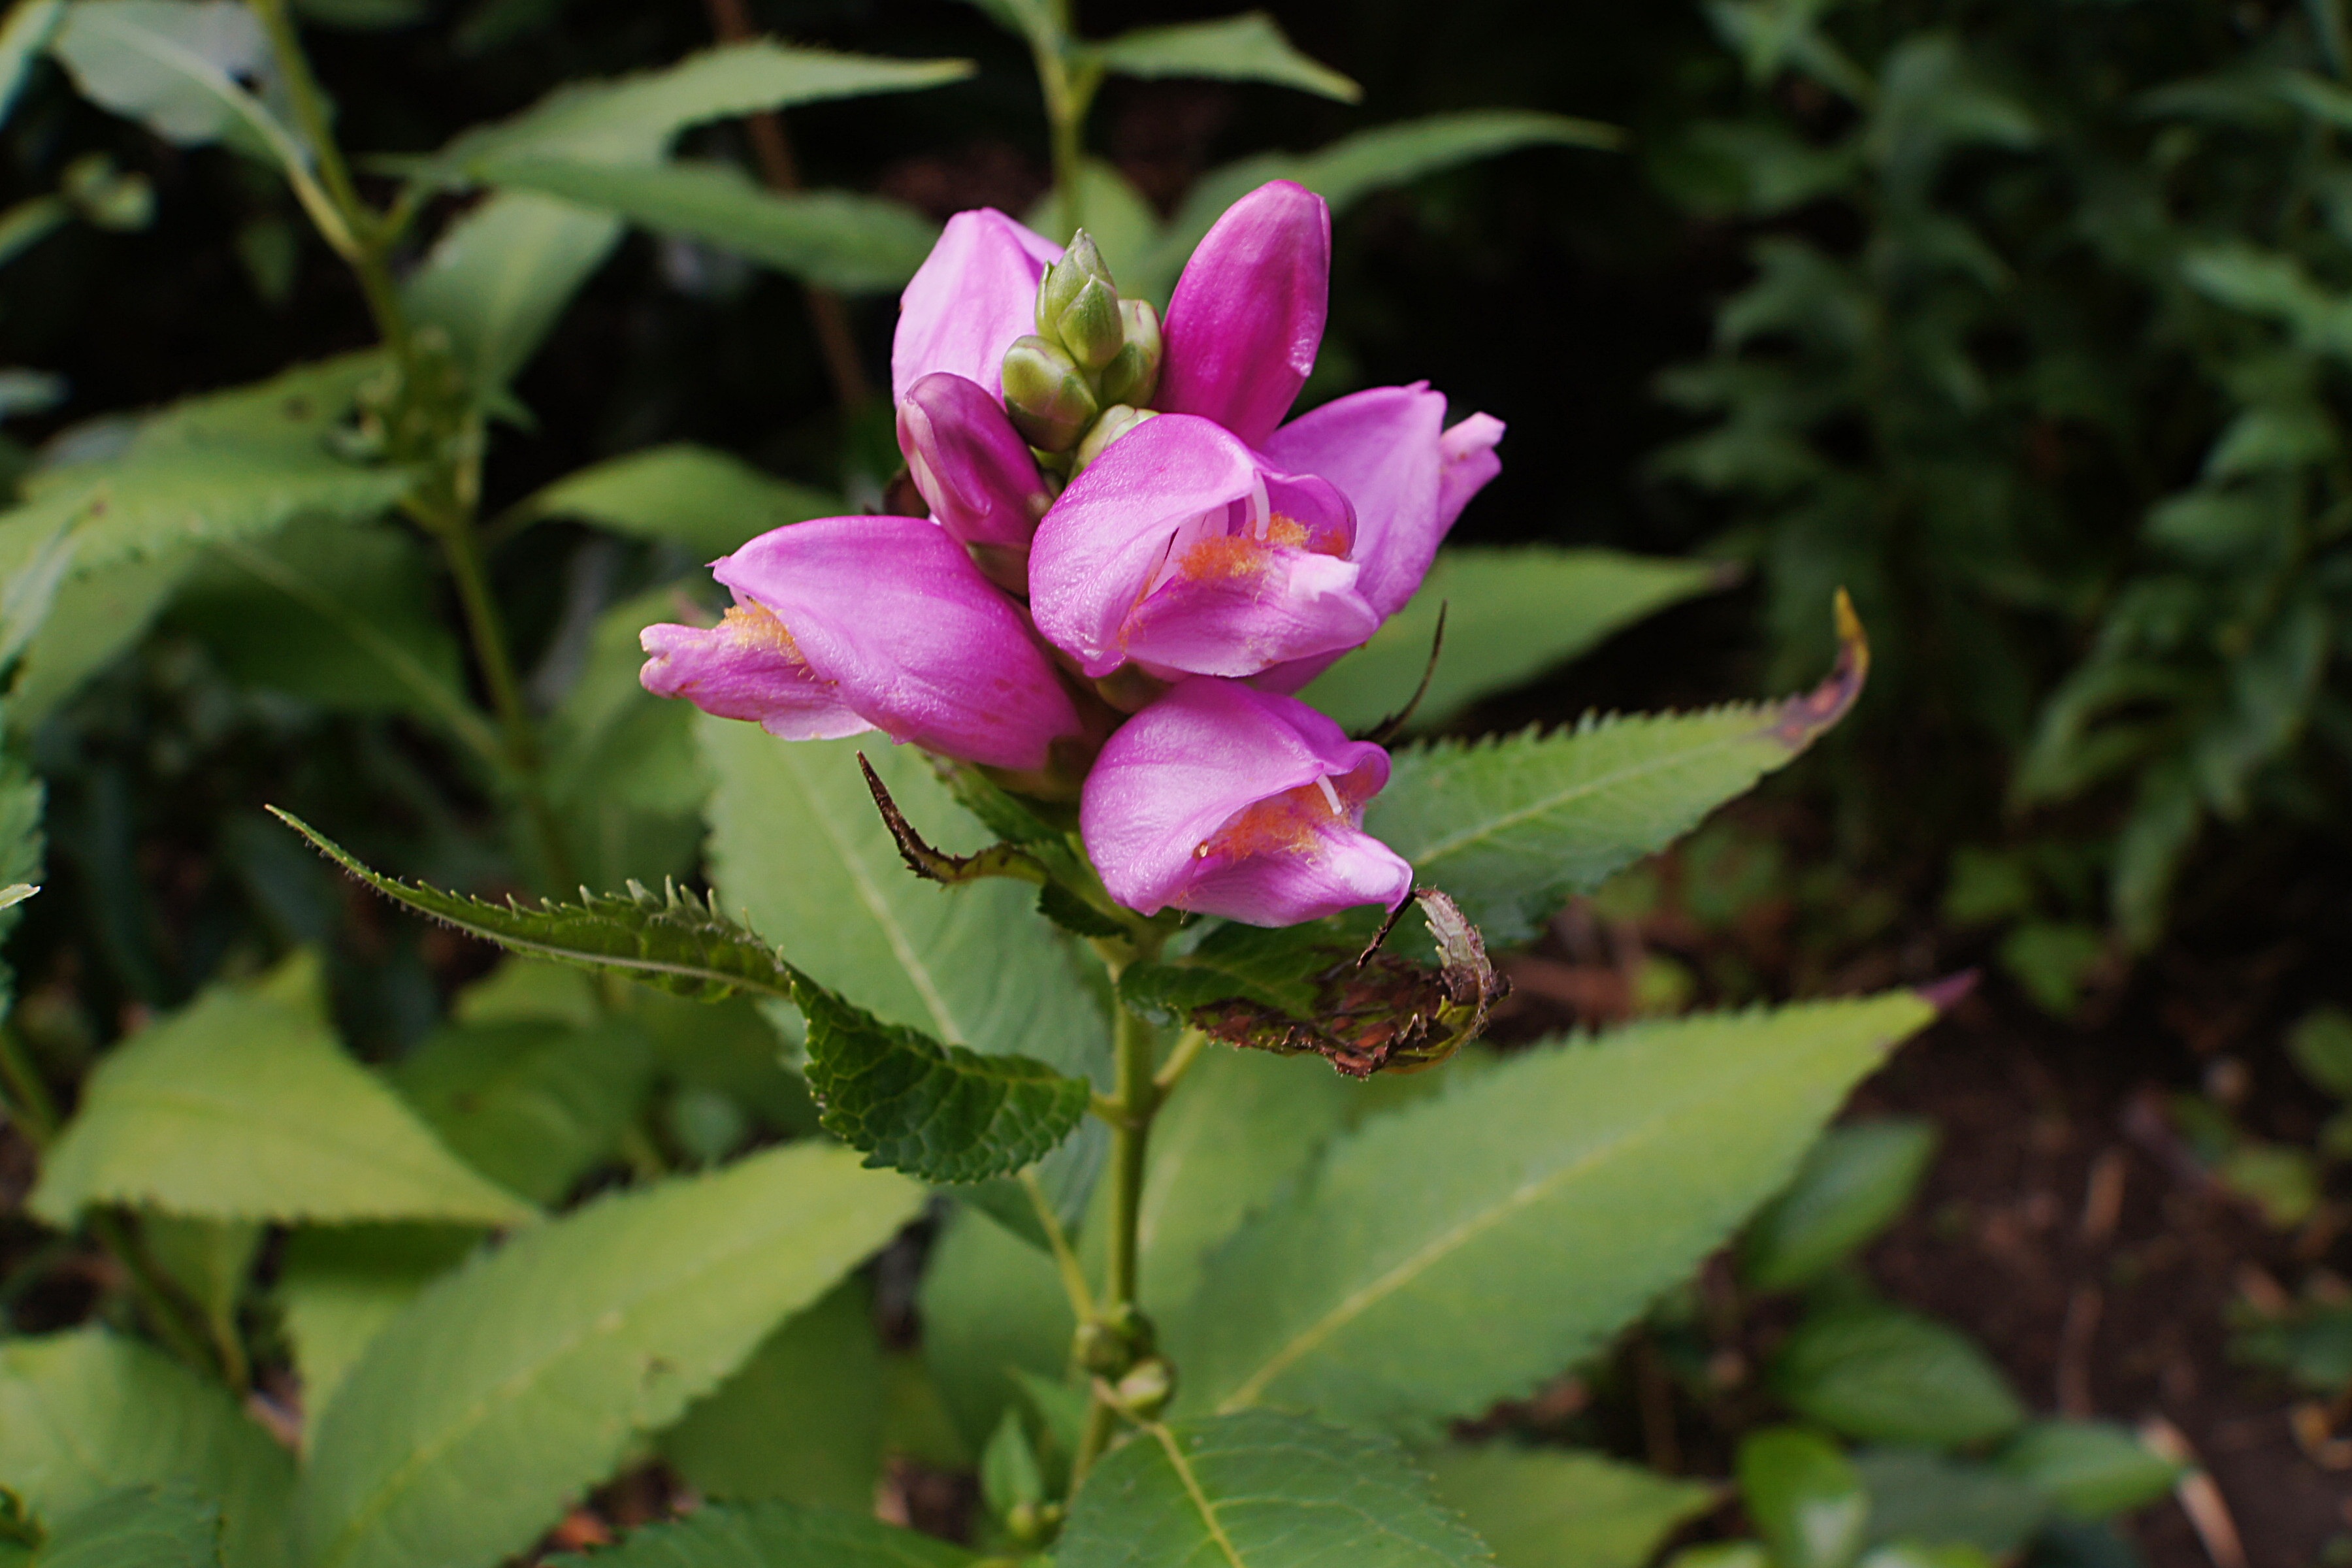
blossom, plant, leaf, flower, petal, bloom, rose, botany, close, flora, wildflower, shrub, macro photography, flowering plant, rose family, snakehead, land plant, inclined plate flower, chelone obliqua